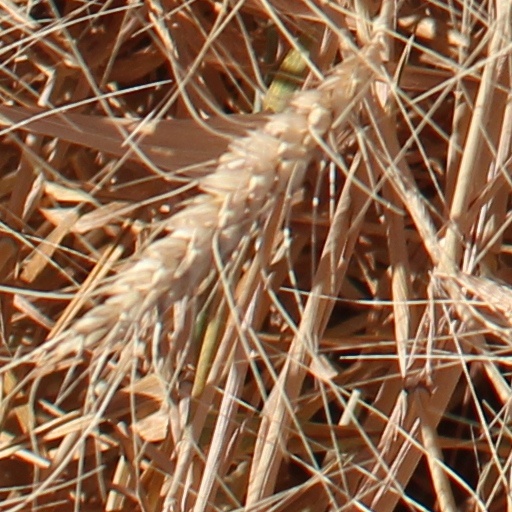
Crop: wheat